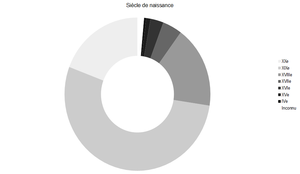
Diagramme circulaire représentant le siècle de naissance des personnalités qui ont donné leur nom à une ou plusieurs voies de Saint-Priest
Saint-Priest est une commune française de la métropole de Lyon, située dans l'Est lyonnais. Cette situation privilégiée, à seulement une dizaine de kilomètres du centre de Lyon, fait de la localisation de la ville un atout économique très important. En effet, elle se trouve au carrefour de deux axes de communication majeurs en Europe : un axe nord-sud reliant Londres au sud de l'Espagne, et un axe est-ouest reliant la façade atlantique à l'Europe Centrale.